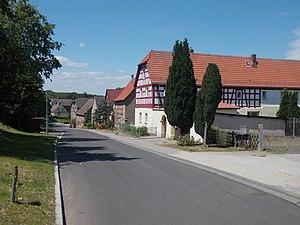
Mertendorf est une commune allemande de l'arrondissement du Burgenland, Land de Saxe-Anhalt.